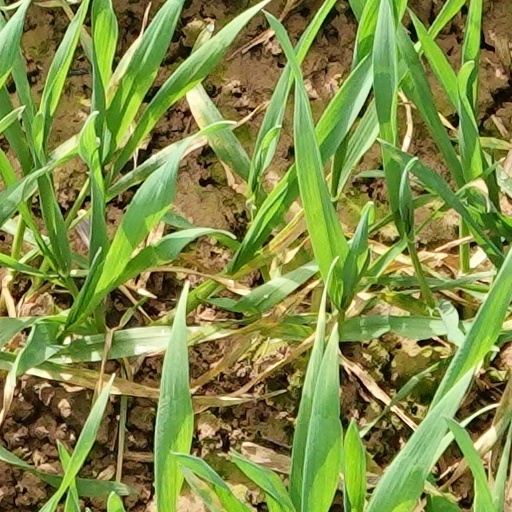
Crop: wheat